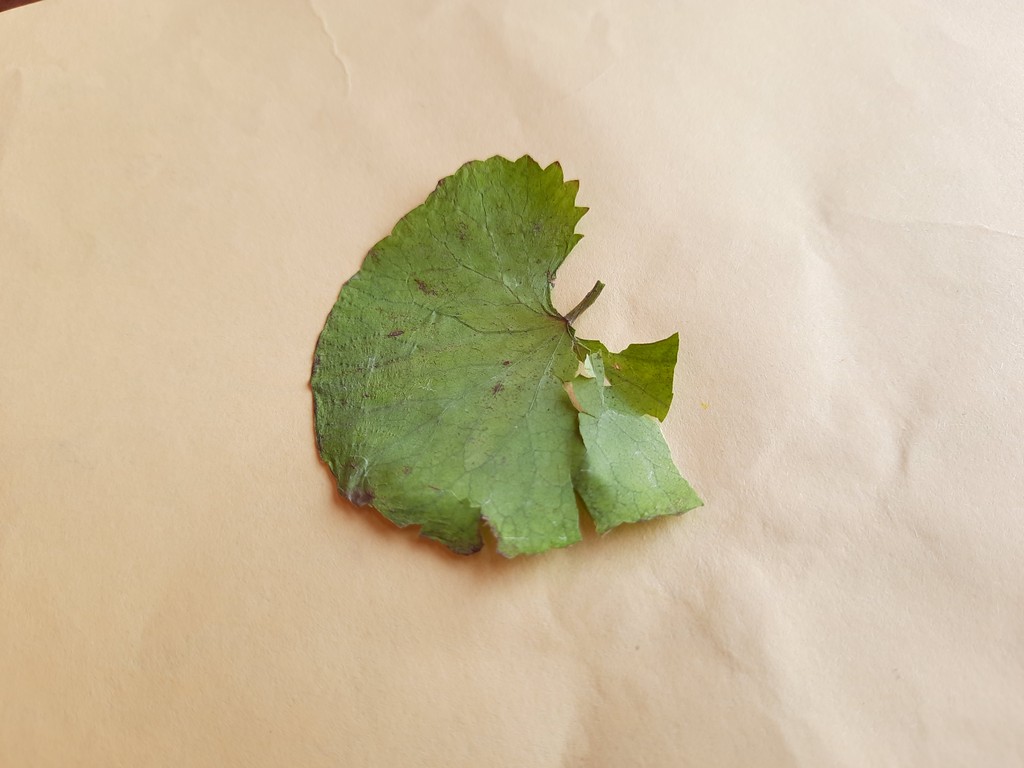
Label: Dried